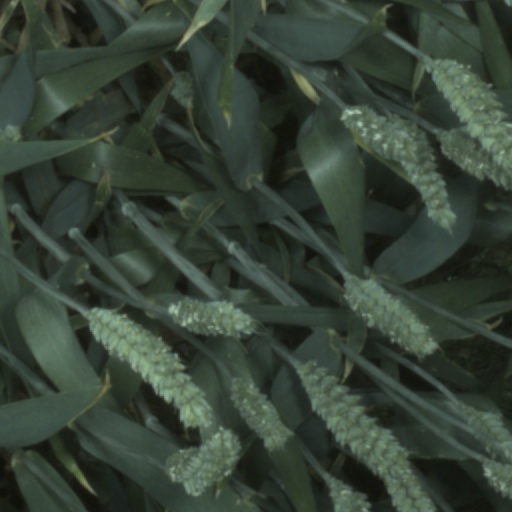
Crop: wheat